2015 UEFA Champions League final

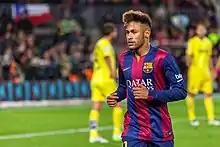
Neymar's tenth goal of the season in the final meant that three players shared the honour of top scorer.

In May 2015, the officials were chosen for the final by UEFA, led by Turkish referee Cüneyt Çakır. His compatriots Bahattin Duran and Tarık Ongun were chosen as assistant referees, and fellow Turks Hüseyin Göçek and Barış Şimşek the additional assistants, with Mustafa Emre Eyisoy the reserve assistant. Jonas Eriksson, of Sweden, was chosen as fourth official. Çakır is a UEFA elite referee, and has refereed at UEFA Euro 2012 and the 2014 FIFA World Cup, as well as the 2012 FIFA Club World Cup Final.